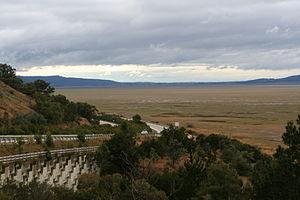
La Federal Highway est un tronçon autoroutier situé en Nouvelle-Galles du Sud et dans le Territoire de la capitale australienne en Australie. C'est un tronçon de la National Highway entre Sydney et Canberra.